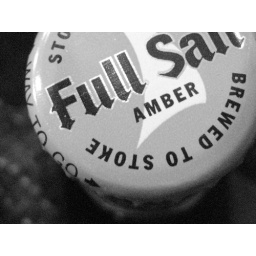
with my grainy hat in the background (bonus points for the person who got that!! :-))